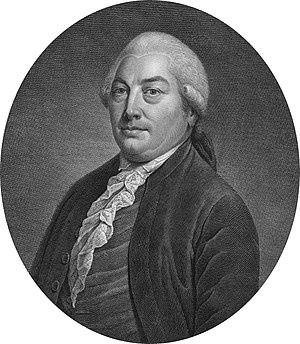
Le bourgmestre d'Amsterdam dirige le pouvoir exécutif dans la commune d'Amsterdam, assisté par un collège d'échevins. Présidant le conseil municipal, il est une figure importante de la vie politique néerlandaise, dirigeant la capitale et commune la plus peuplée du pays. Bien que souvent issu d'un parti politique, le bourgmestre se doit relativement impartial quant à la gestion des affaires municipales, se réservant notamment de faire ouvertement campagne. Il est également en charge de l'ordre public au côté du chef de la police municipale.